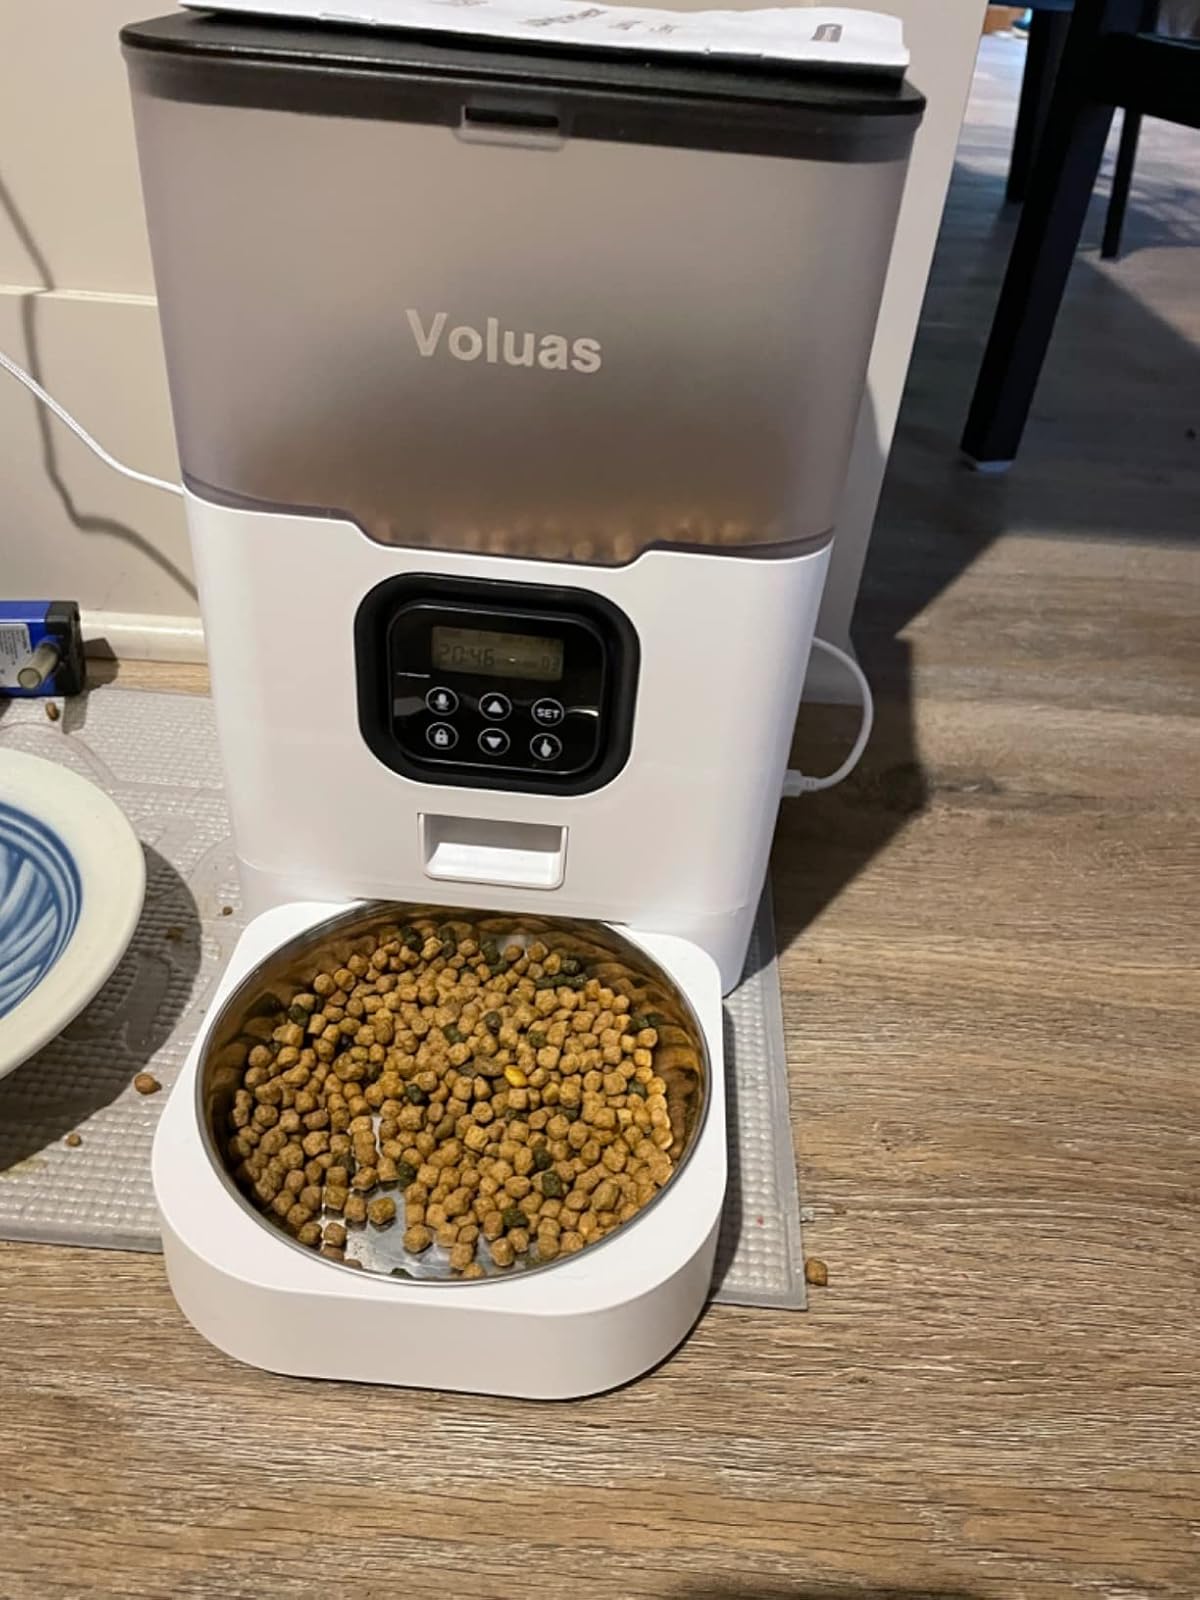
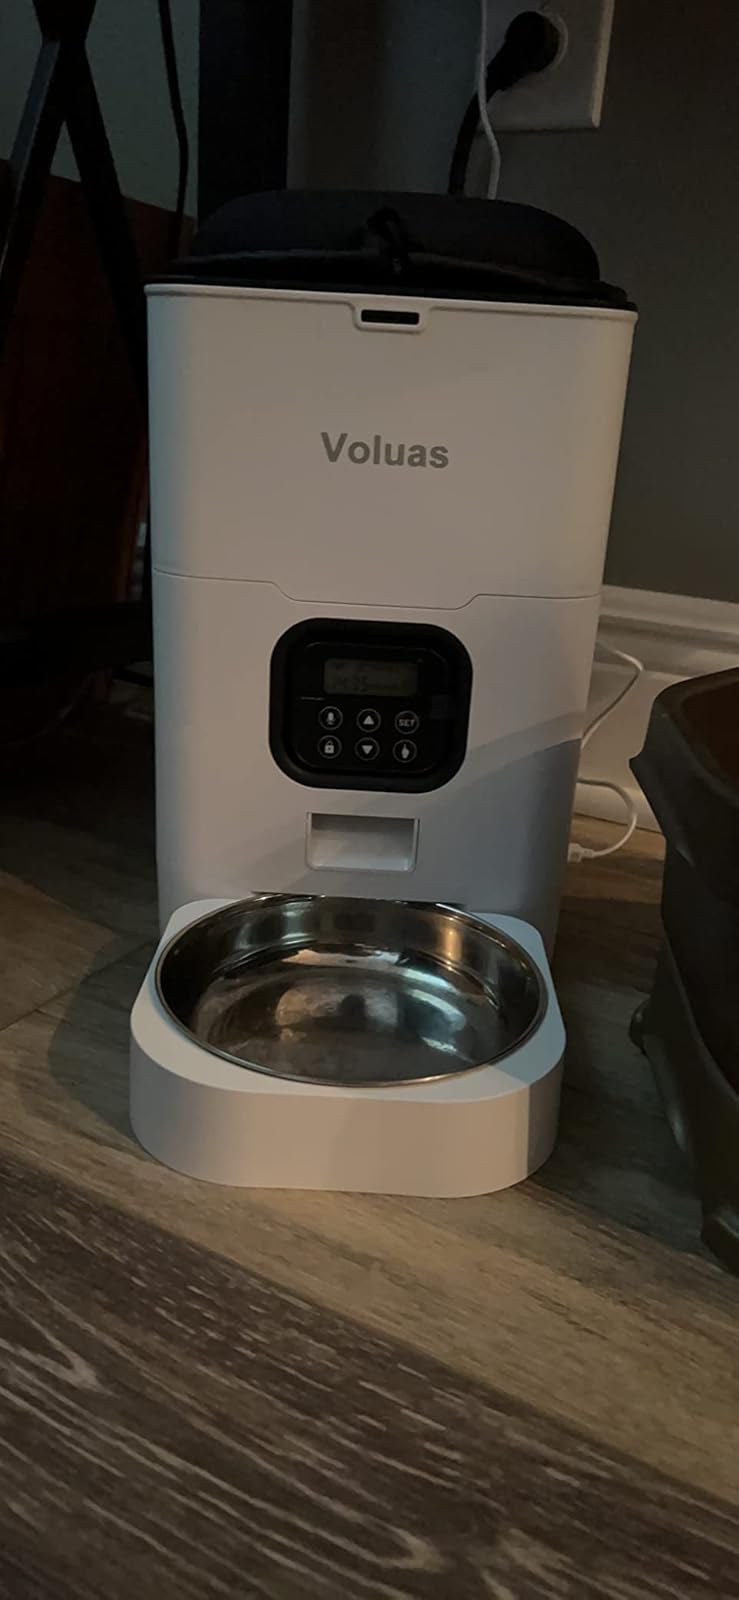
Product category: items_feeder
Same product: no